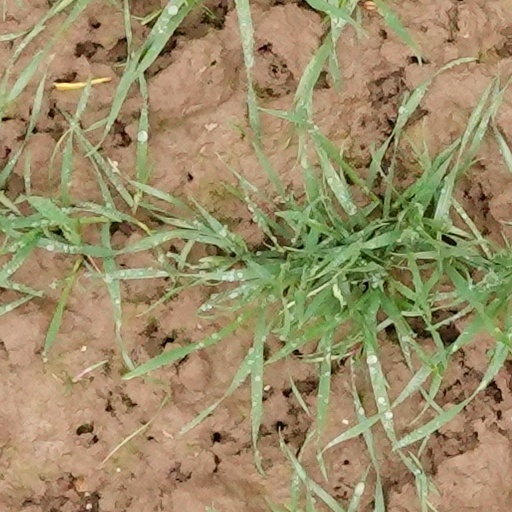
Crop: wheat